Money booth

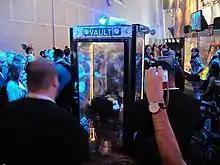
A money booth at a trade show

A money booth, also known as cash booth, money machine, and cash cube, is an arcade game and merchandiser in the form of an enclosure in which paper money (or, alternatively, coupons, tickets, or gift certificates) are blown through the air. A participant inside the booth then has to grab as many banknotes as possible in a limited amount of time.